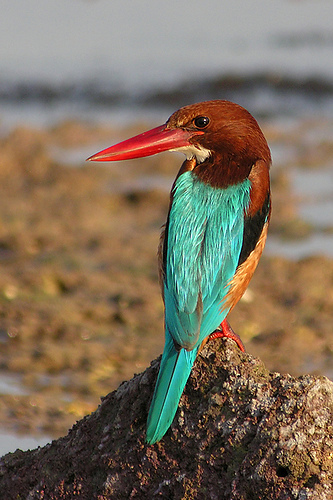
the colorful bird has big head and beak when compared to its body, with brown crown and nape, blue color wings with two wingbars and red feet.
a medium sized bird with a long red bill and a brown crowna colorful bird with teal and brown secondaries and coverts, and a bright red bill that is very large for its body and head size.
this is a bird with a green wing, a brown head and a red bill.
bird with long, fat, and sharp beak that is red, brown crown and nape, and white throat and red tarsus and feetmedium sized bird with red crown, black sides, grey wings, and a beak that is long compared to its body.
this colorful bird has a red tarsus, feet and beak, brown crown and green back and the bill is long and pointedthe bird has a bill that is color red and pointed, the wing is colored blue and blue colored tail, and the head colored brown.
this bird has a brown crown, green primaries, and a brown throat.
this particular bird has a belly that is pastel blue and a long red bill
Species: White Breasted Kingfisher